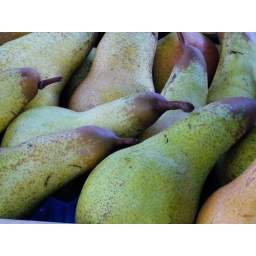
At a small street market in Sorrento, Italy.